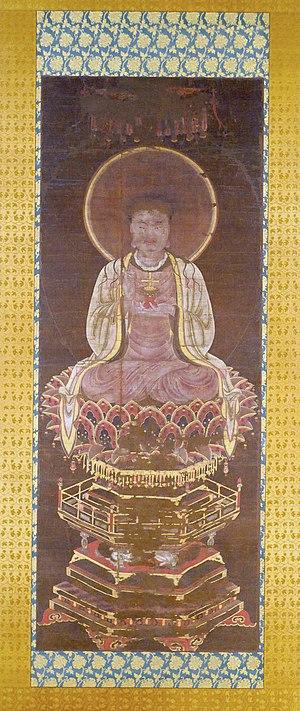
Le manichéisme, Móníjiào « école de Mani » ou Míngjiào « école de la Lumière », pénètre en Chine à partir du VIᵉ siècle en suivant les mêmes voies que l’islam, le nestorianisme ou le zoroastrisme : terrestre, route de la soie et maritime. Il prend de l’importance au VIIIᵉ siècle où sa pratique est officiellement autorisée, mais seulement pour les « étrangers », en majorité des marchands sogdiens. Soutenu à partir du milieu du VIIIᵉ siècle essentiellement par le patronage du Khaganat ouïgour, toléré par les empereurs pour des raisons militaires et diplomatiques, il est banni dès le milieu du IXᵉ siècle, non sans avoir fait des émules parmi les Chinois malgré l’interdiction du prosélytisme. Il devient alors, sous le nom de mingjiao, l’un de ces courants populaires réprouvés qui remplissent le paysage religieux chinois. Il est particulièrement bien implanté dans les zones côtières du Fujian, surtout au voisinage du port de Quanzhou, aboutissement de la « route maritime de la soie », où ses traces étaient encore visibles au XXᵉ siècle.